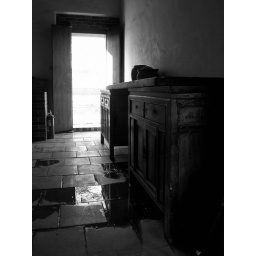
Very old kitchen in a traditional Chinese house